Ethel Whitehead

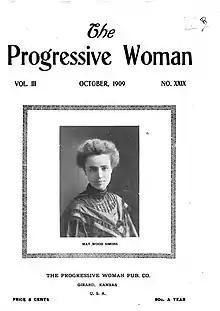
October 1909 issue cover of "The Progressive Woman"

In 1885, Whitehead immigrated to California from England and quickly became involved in activist work there. She served as the President of the Woman's Socialist Union of California (WSUC) in 1908-1909, as well as the founder and president of the Los Angeles Children's Socialist Lyceum, a Socialist Sunday School (SSS). These schools were part of a larger pedagogical effort to supplement public school education with socialist-oriented curriculum and service; in between 1900 and 1920, there existed approximately a hundred of these institutions, intended for young children from working-class families, in America alone.